Jean Ellen Coleman

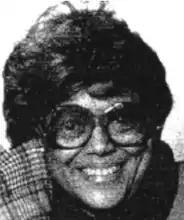

Jean Ellen Coleman (1928 - November 9, 1996) was an American librarian known for being the founding director of the American Library Association's Office for Library Outreach Services where she worked from 1973 to 1986. This Office was originally created as the Office of Library Service to the Disadvantaged in 1970—opening officially in 1973—and later became the Office for Library Outreach Services in 1980 and the Office for Literacy and Outreach Services in 1995. It has been known as the Office for Diversity, Literacy and Outreach Services since 2012.